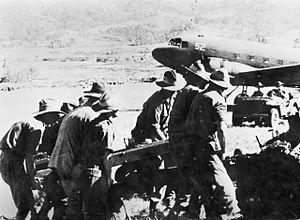
La bataille de Wau est une bataille de la campagne de Nouvelle-Guinée lors de la Seconde Guerre mondiale ayant eu lieu entre le 29 et le 31 janvier 1943 à Wau. Elle a vu s'opposer les forces de l'Empire du Japon aux forces australiennes principalement acheminées sur place par l'aviation américaine.